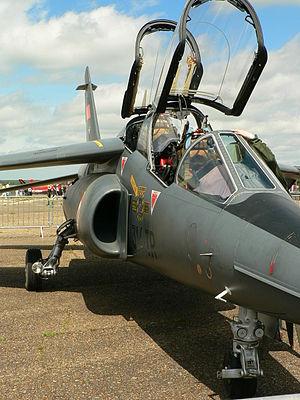
Alpha Jet E47 de l'armée française au meeting aérien de Tours (France).